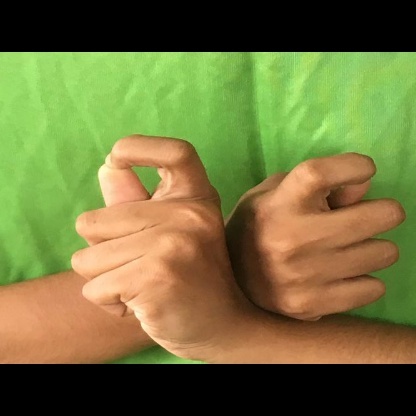
Mudra: Berunda